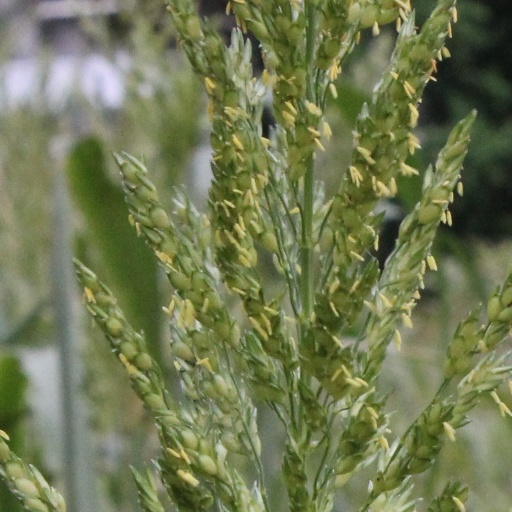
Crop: sorghum